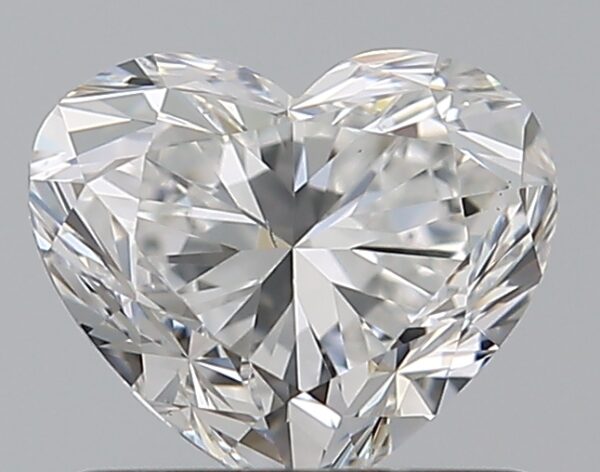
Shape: heart
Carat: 0.75
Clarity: SI1
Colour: F
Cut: VG
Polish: VG
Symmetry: GD
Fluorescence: F
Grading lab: GIA
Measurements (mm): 5.22 x 6.2 x 3.73